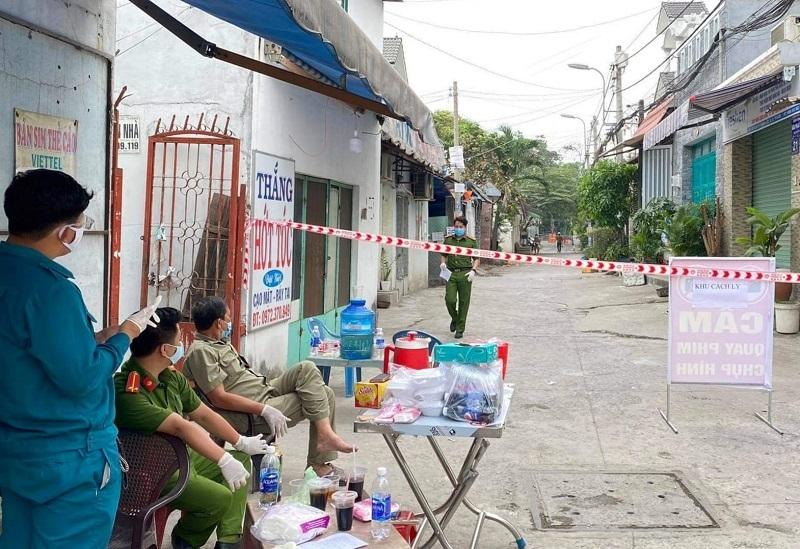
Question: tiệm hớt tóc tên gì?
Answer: tiệm hớt tóc tên là thắng